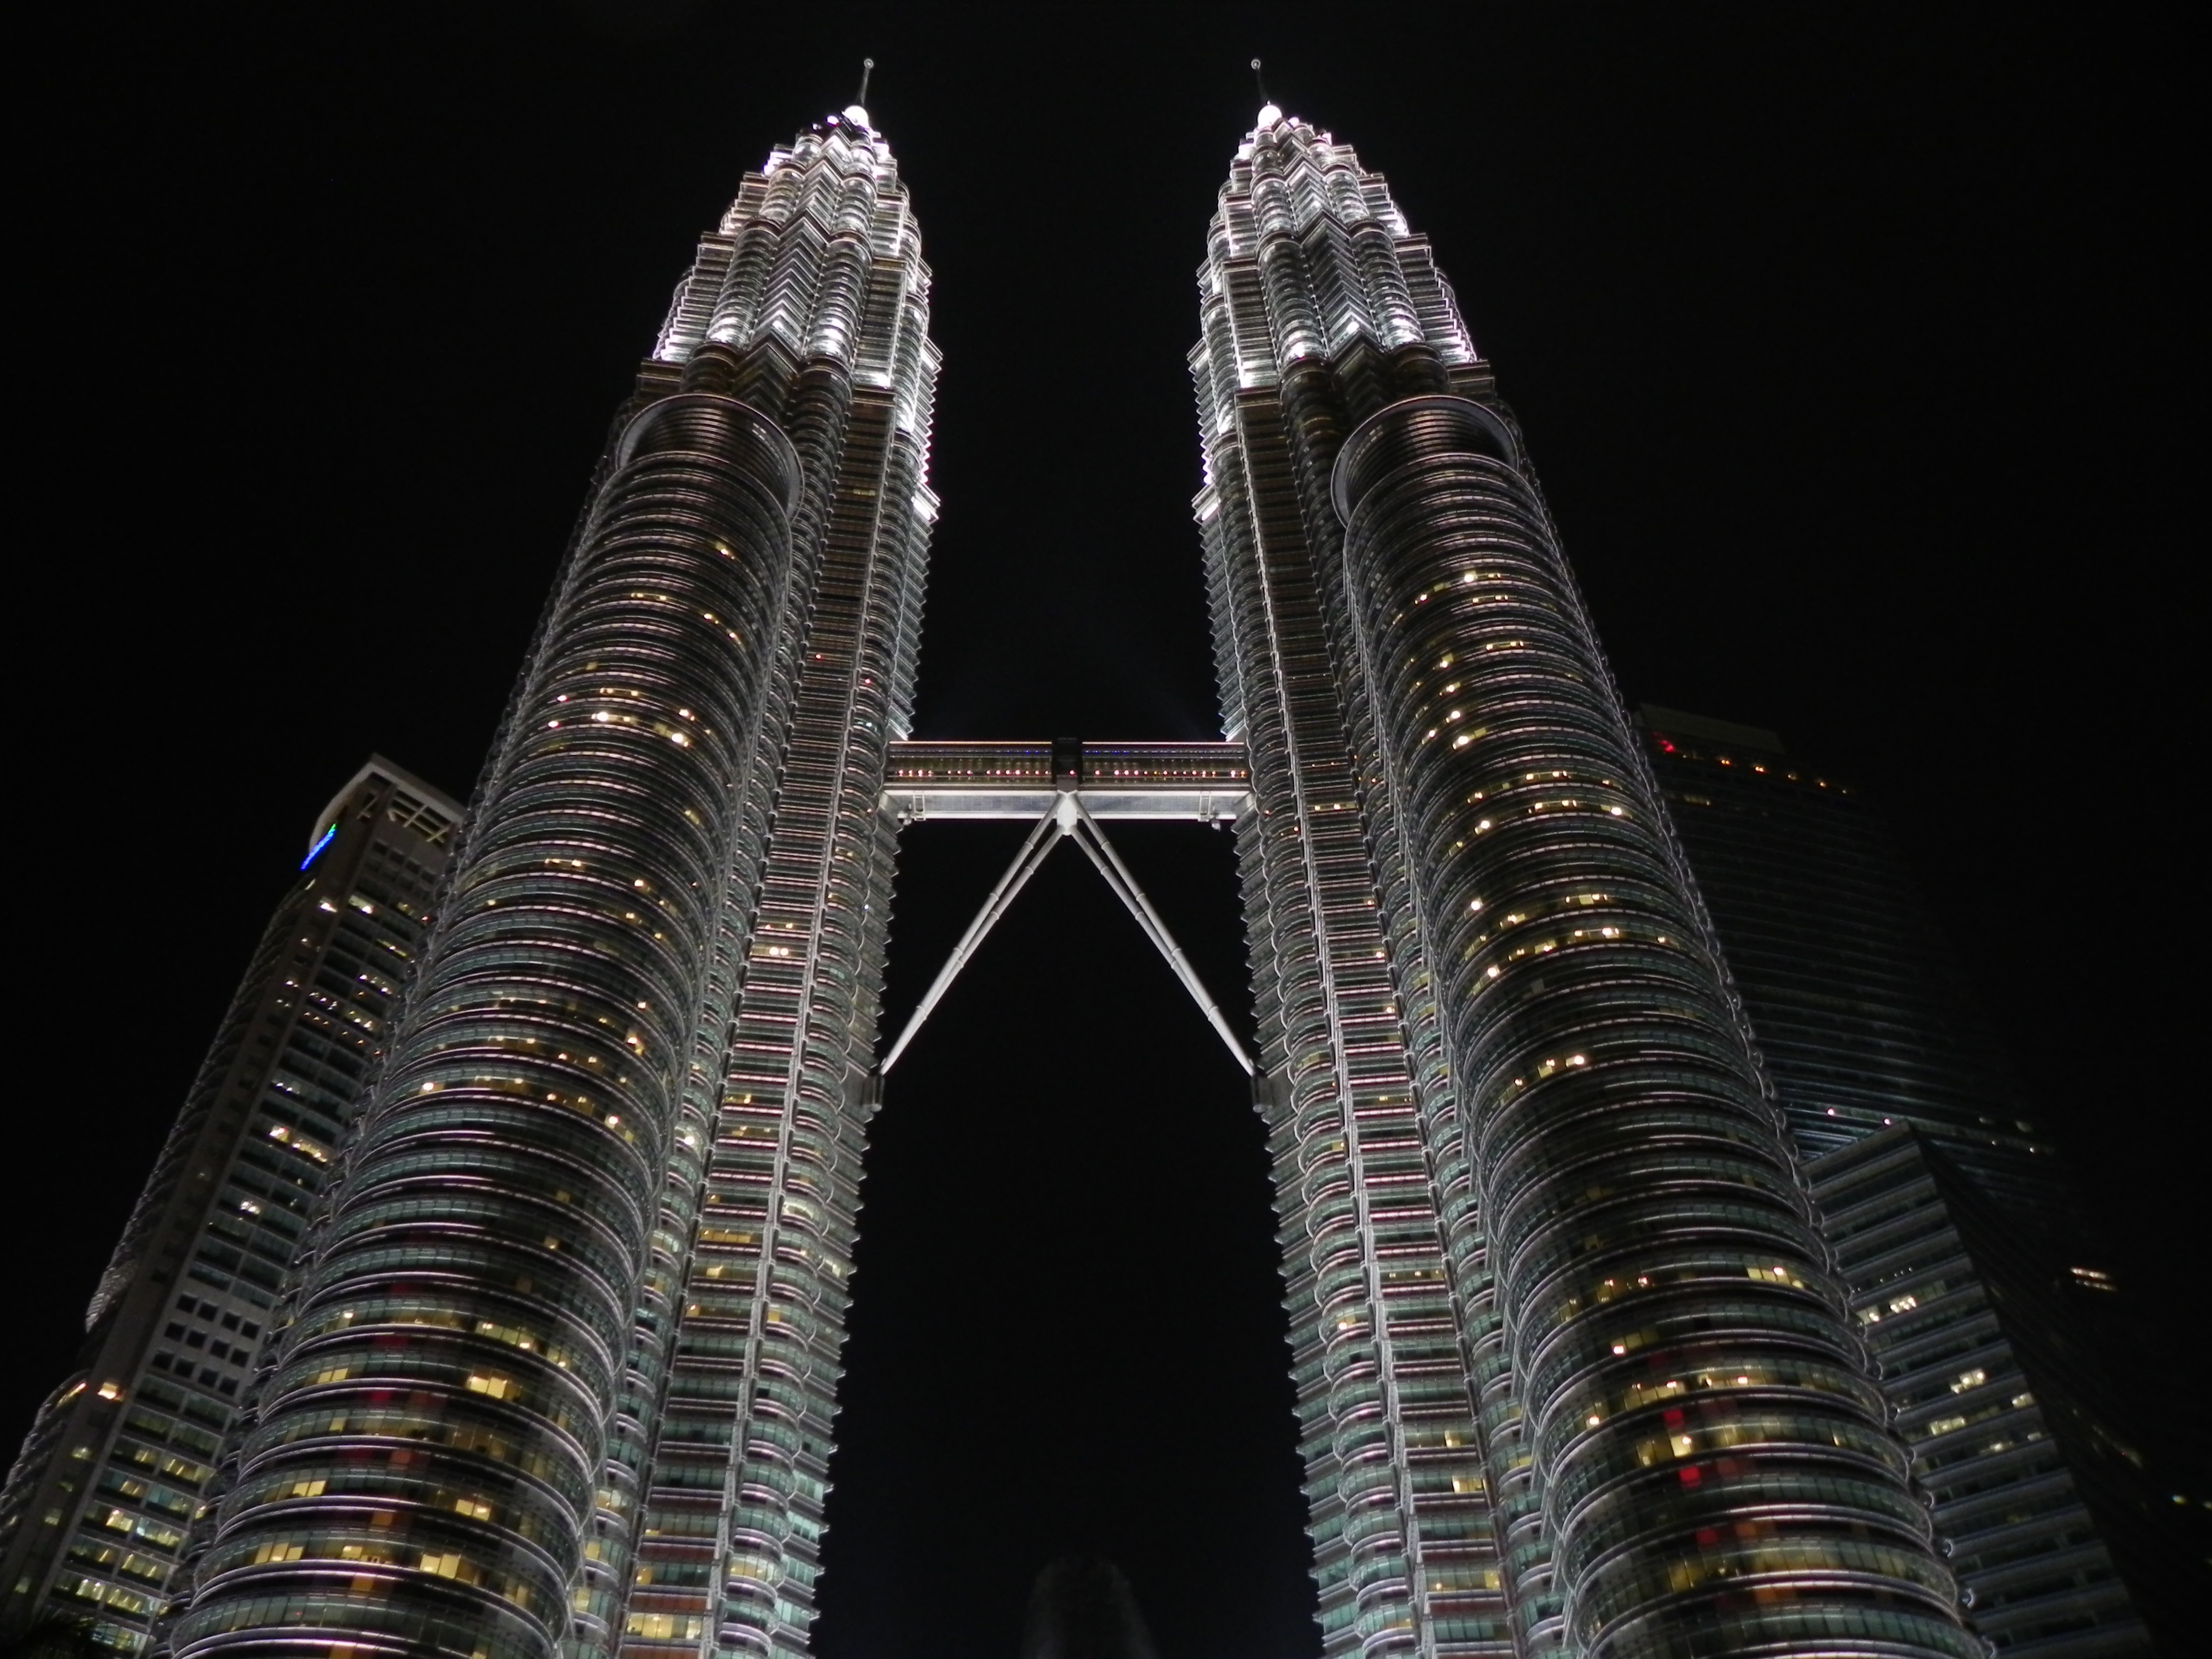
architecture, night, building, city, skyscraper, travel, tower, landmark, symmetry, malaysia, metropolis, kuala, petronas, lumpur, klcc